French battleship Richelieu

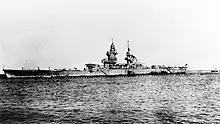
"Richelieu" in Dakar in 1940

On arriving in Dakar, an uneasy situation confronted "Richelieu" while armistice negotiations were still underway. The commander of French naval forces in the region, "Contre-amiral" ("CA"—Rear Admiral) Plançon and the governor-general of French West Africa, , were inclined to remain in the war against Germany. Also, significant British naval units were in the area, including the aircraft carrier moored in Dakar and the British South Atlantic Squadron, which was nearby. At the same time, "Richelieu" had used half of her fuel to escape Brest, and she could perform little sustained firing of her main or secondary guns. Admiral François Darlan, the Chief of Staff of the French Navy, sent a telegraph on the night of 23–24 June to warn Marzin that the British might attack the vessel to neutralize it in the event of a French surrender, and ordered him to begin preparations to scuttle the ship if the need arose. Meanwhile, on 23 June, the British heavy cruiser departed Freetown to observe "Richelieu"s activities in Dakar.